Music of Grim Fandango

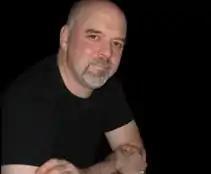
Peter McConnell, composer and producer of the "Grim Fandango" soundtrack. ABC said McConnell's work is "considered a stellar album to listen to, even without the context of the game, which speaks to the composer's tremendous skill and musicality".

McConnell understood that the game's atmosphere brought together a noir story that was familiar to the Anglo-American audience, with a Latin culture that may have been less familiar. He developed the jazz score to be most recognizable, taking the culturally specific part (the Latin jazz and the Latin folk music) and weaving it into the score ("taking it for granted rather than pointing it up") with the goal of naturally leading the audience from their comfort zone and then make an "unfamiliar world more familiar".